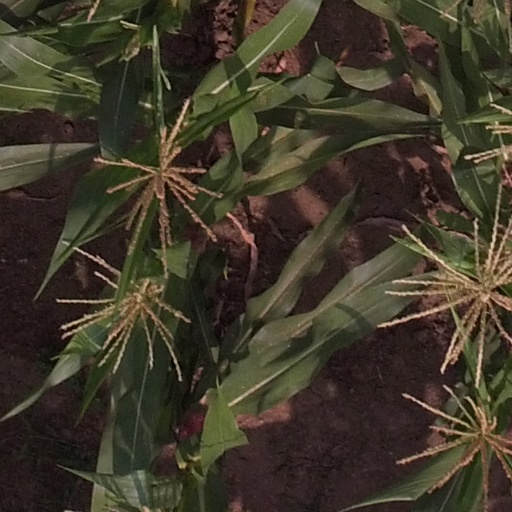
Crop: maize; corn